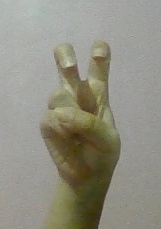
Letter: toot